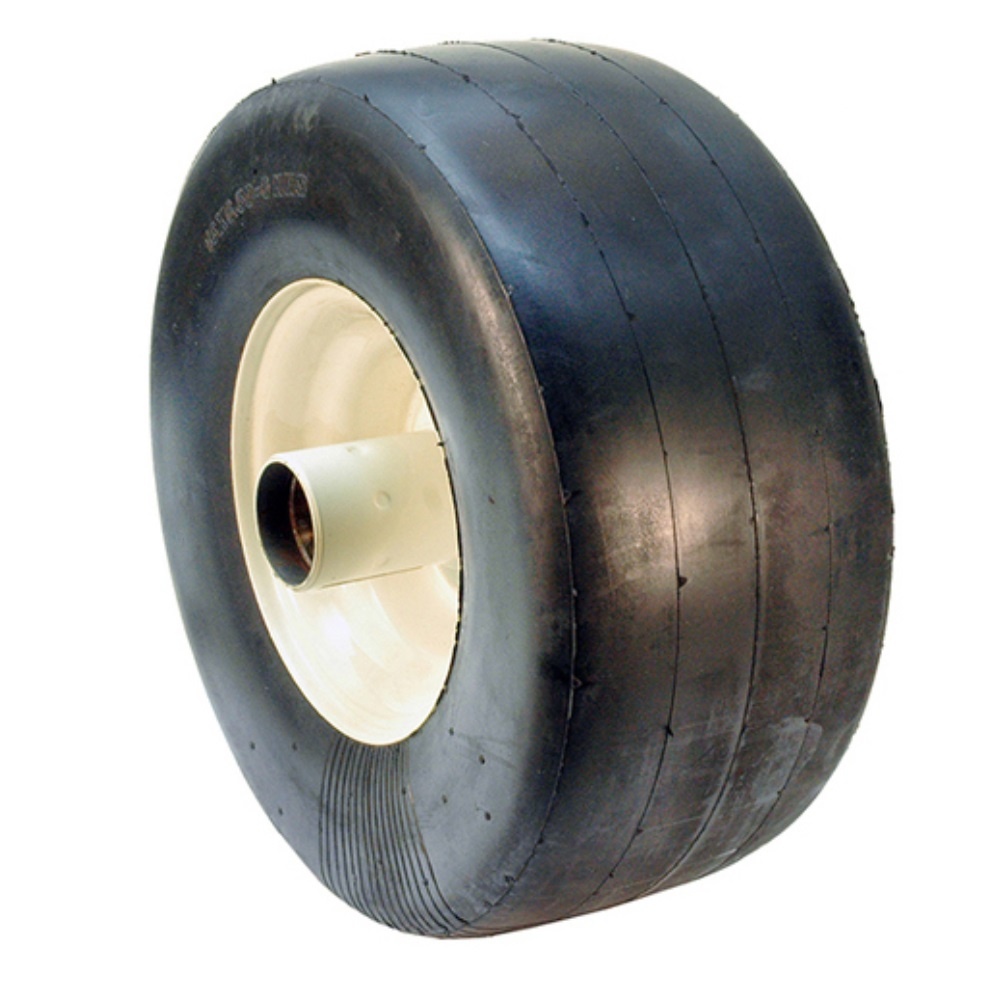
WHU90-0109-AIC Flat Proof Wheel Assembly
Aftermarket Replacement Flat Proof Wheel Assembly Makes: -Fits Exmark Reference Number(s): 109-9124, 109-9124-A, 109-9125, 109-9125-A, 109-9127, 109-9127-A
Brand: AIC Replacement Parts
Category: Home & Garden > Lawn & Garden > Outdoor Power Equipment Accessories > Lawn Mower Accessories > Lawn Mower Tires